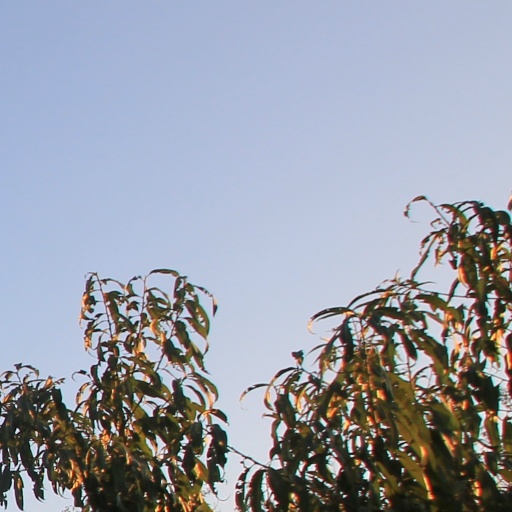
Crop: grape